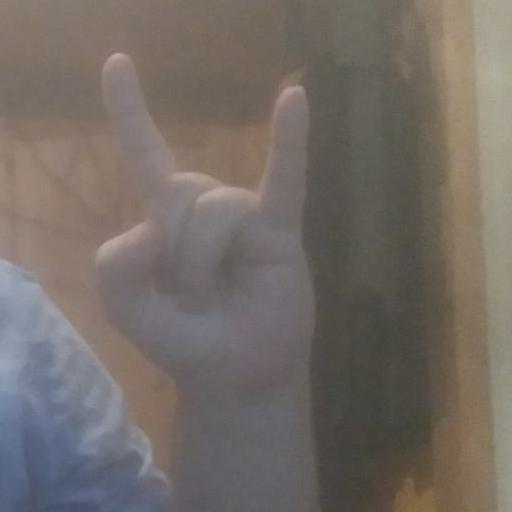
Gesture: rock